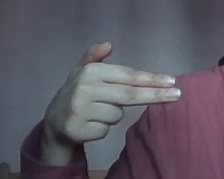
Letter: ghain